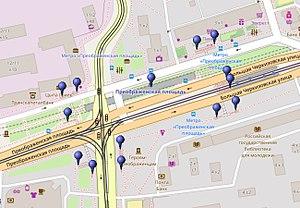
Plan de situation de la station Preobrajenskaïa plochtchad (métro de Moscou) et de ses treize bouches.
Preobrajenskaïa plochtchad, est une station de la ligne Sokolnitcheskaïa du métro de Moscou, située, place Preobrajenskaïa, sur le territoire du raion Preobrajenskoïe dans le district administratif est de Moscou.